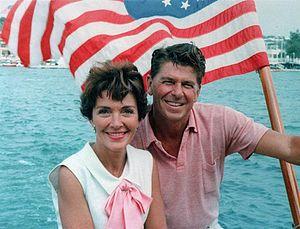
Ronald Wilson Reagan /ˈɹɑnəld ˈɹeɪɡən/, né le 6 février 1911 à Tampico et mort le 5 juin 2004 à Los Angeles, est un acteur et homme d'État américain, président des États-Unis du 20 janvier 1981 au 20 janvier 1989.